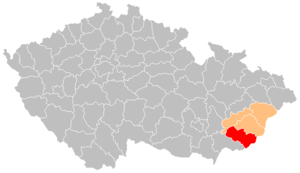
Le district d'Uherské Hradiště est un des quatre districts de la région de Zlín en Tchéquie. Son chef-lieu est la ville de Uherské Hradiště.